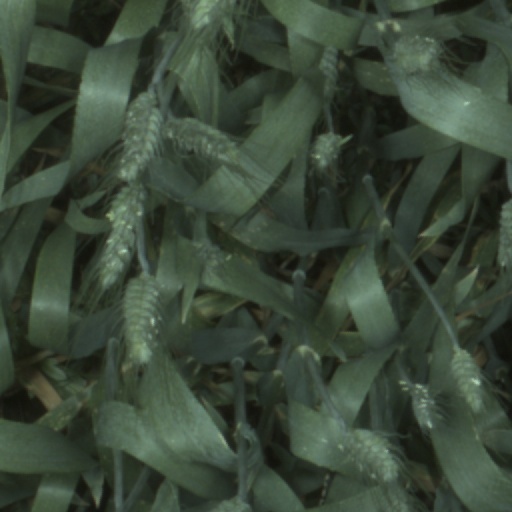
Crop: wheat